Cancer (mythology)

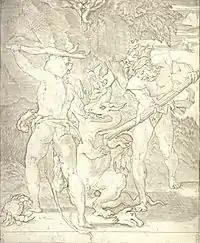
Engraving by Giovanni Jacopo Caraglio, 16th century

Myths have, as a rule, non-literal readings by which fantastic stories reflect in an allegorical or symbolic way facts, situations or behaviors in reality. Various interpretations of the second labor of Heracles have been attributed to him throughout history: